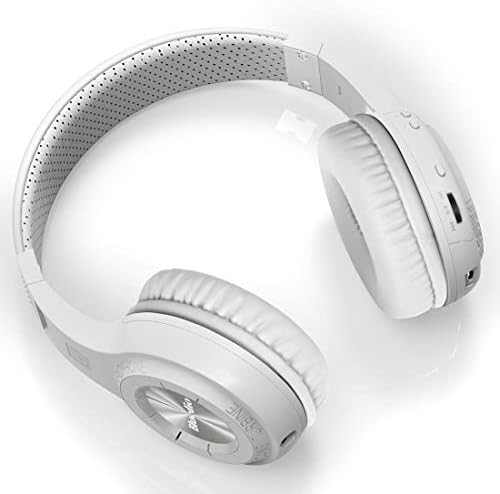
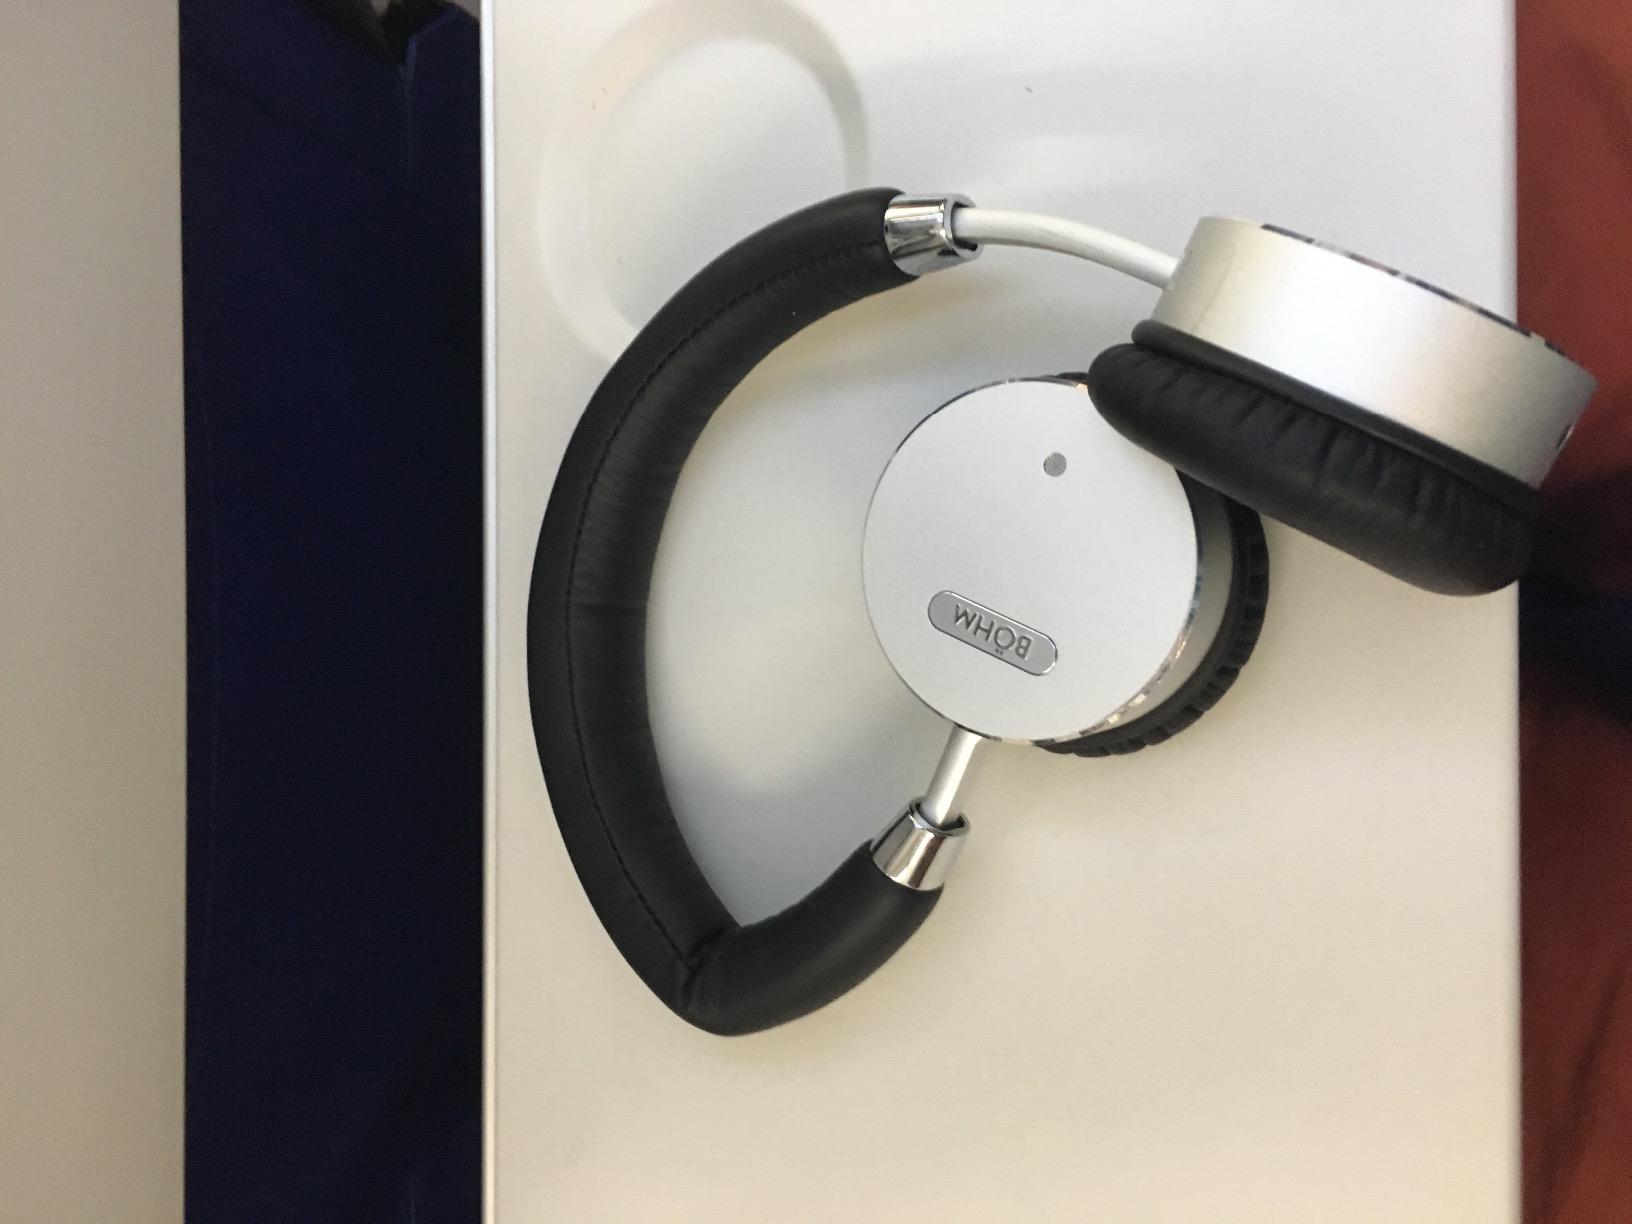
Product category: headphones
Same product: no